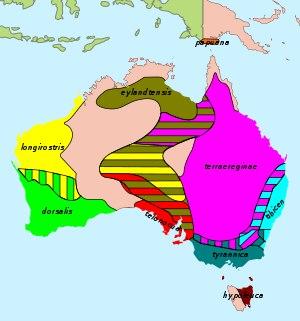
Le Cassican flûteur est une espèce de passereaux noir et blanc de taille moyenne originaire d'Australie et du sud de la Nouvelle-Guinée. Unique membre du genre Gymnorhina de la famille des Artamidae, l'espèce est étroitement apparentée aux autres cassicans, qui appartiennent au genre Cracticus. Elle a, pendant un temps, été divisée en trois espèces distinctes, mais des zones d'hybridation entre les différentes formes ont renforcé l'idée qu'il s'agissait d'une seule population avec plusieurs sous-espèces, dont neuf sont maintenant reconnues.